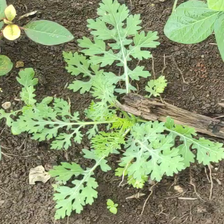
Weed species: Gajar_gavat_(Parthenium hysterophorus)